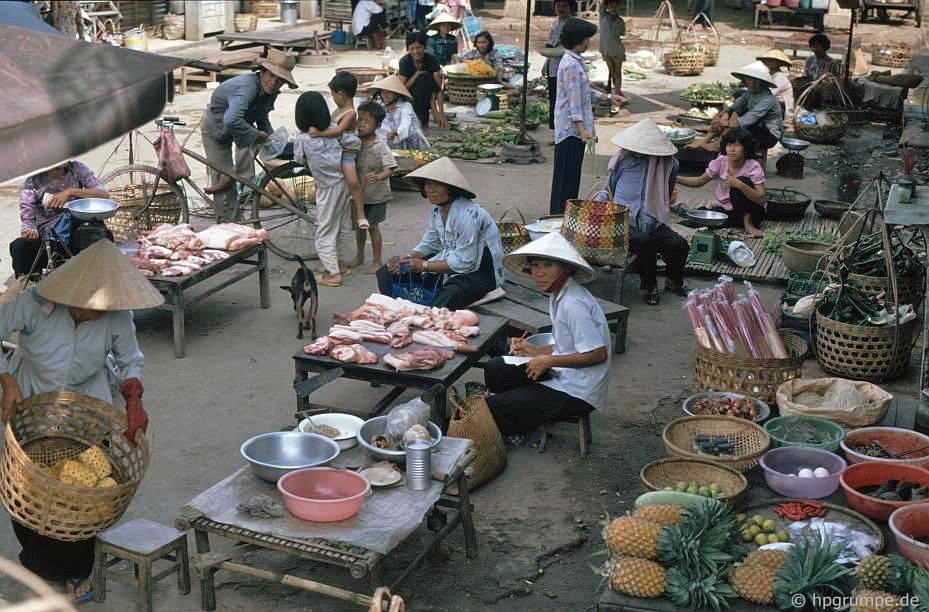
ở trong khu chợ có sự xuất hiện của nhiều sạp hàng